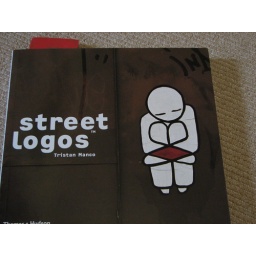
Street Logos by Tristan Manco. Great book featuring street art from around the globe.